Terminal 1–Lindbergh station

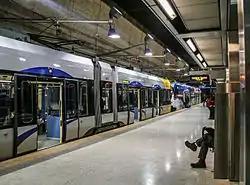
Blue Line train stopped at Terminal 1–Lindbergh station

The location of this station directly below a major airport caused challenges for its designers. The tunnel and the station both had to be carefully designed to meet Federal Aviation Administration safety requirements. Passengers can access this station from the transit center in the "Hub Building", which is reached by taking the Minneapolis–St. Paul Airport Trams, a people mover from the main terminal.